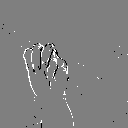
ASL letter: m